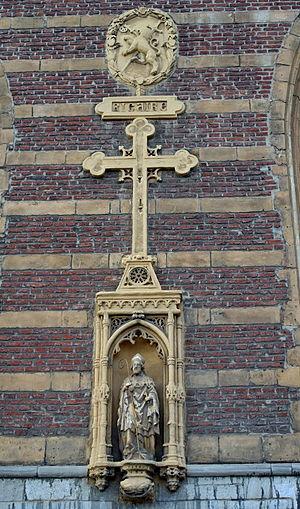
Richer ou Ricaire, fils d'Adalhard, comte de Metz, était évêque de Liège de 920 à 945, abbé de Lobbes, d'Aulne et de Prüm.